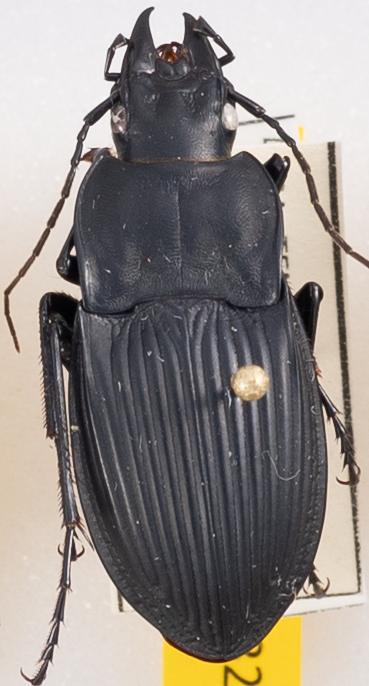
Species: Dicaelus dilatatus sinuatus
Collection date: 2022-04-26
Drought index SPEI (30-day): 0.558
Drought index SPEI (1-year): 0.484
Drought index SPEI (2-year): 0.88